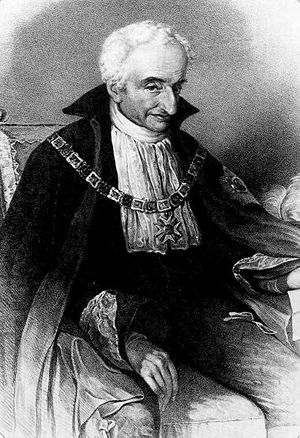
Maximilian von Montgelas
Maximilian von Montgelas
Maximilian Joseph greve von Montgelas var en bayersk statsmand. Han var fra 1799 til 1817 statsminister under kurfyrste og senere konge Maximilian 1..